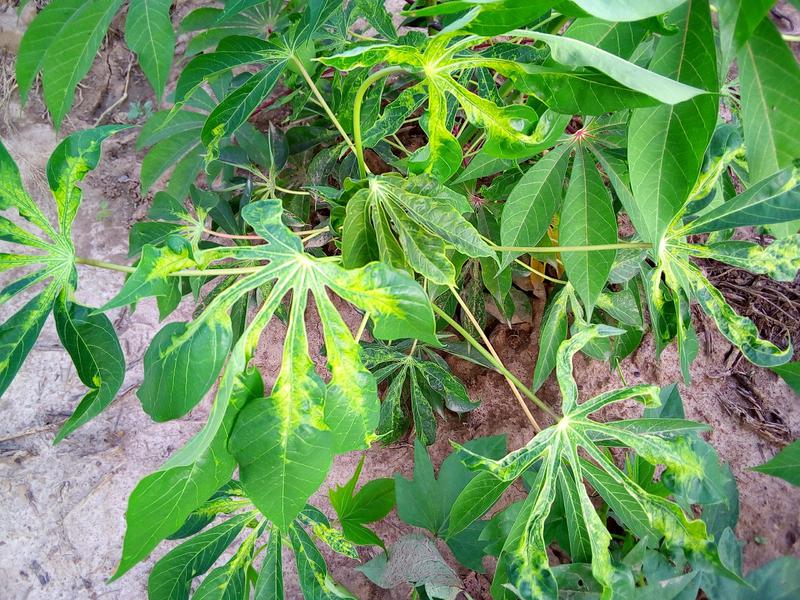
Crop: cassava
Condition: mosaic_disease